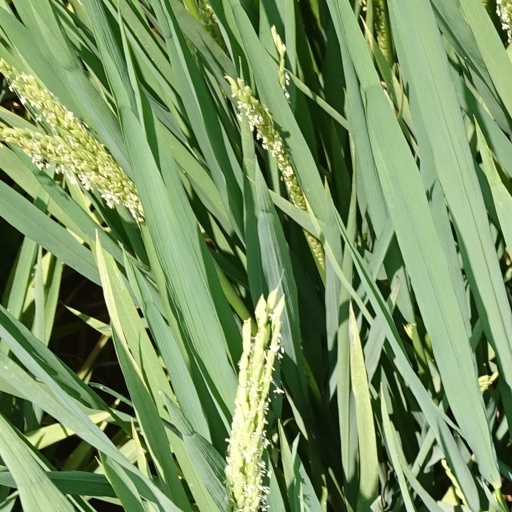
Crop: rice